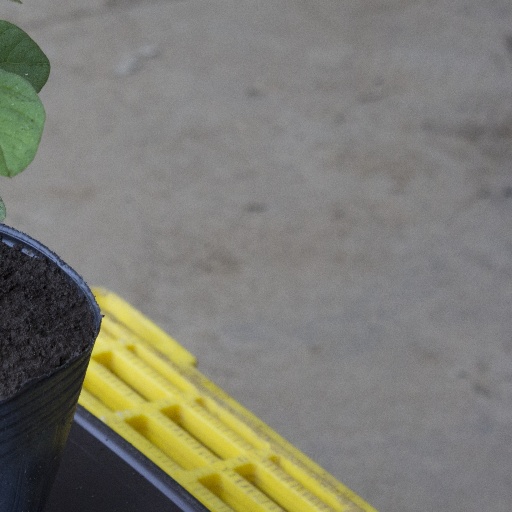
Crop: soybean